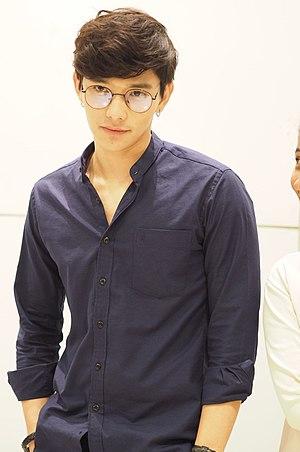
U-Prince Series est une série télévisée thaïlandaise en douze saisons adaptant la série de roman homonyme, diffusée entre le 22 mai 2016 et le 2 juillet 2017 sur GMM 25. La série est aussi disponible sur LINE TV et sur YouTube.
GMMTV est une filiale de production télévisée du conglomérat de divertissement thaïlandais GMM Grammy qui produit émissions de télévision, séries télévisées, chansons, et des vidéoclips. M. Sataporn Panichraksapong est actuellement directeur général de la société.
My Dear Loser est une série se composant de trois histoires : My Dear Loser: Edge of 17, My Dear Loser: Monster Romance et My Dear Loser: Happy Ever After.